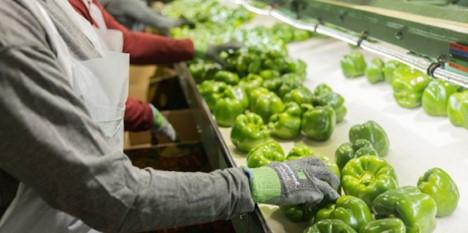
Wafanyakazi  waliovaa mavazi maalumu, wakishiriki katika kilimo cha viwandani kwa kuchakata mazao mbalimbali ikiwemo pilipili hoho, kwa ajili ya kutengeneza bidhaa zilizomaliziwa, na hivyo kuingizwa sokoni,kama mazao ya biashara.